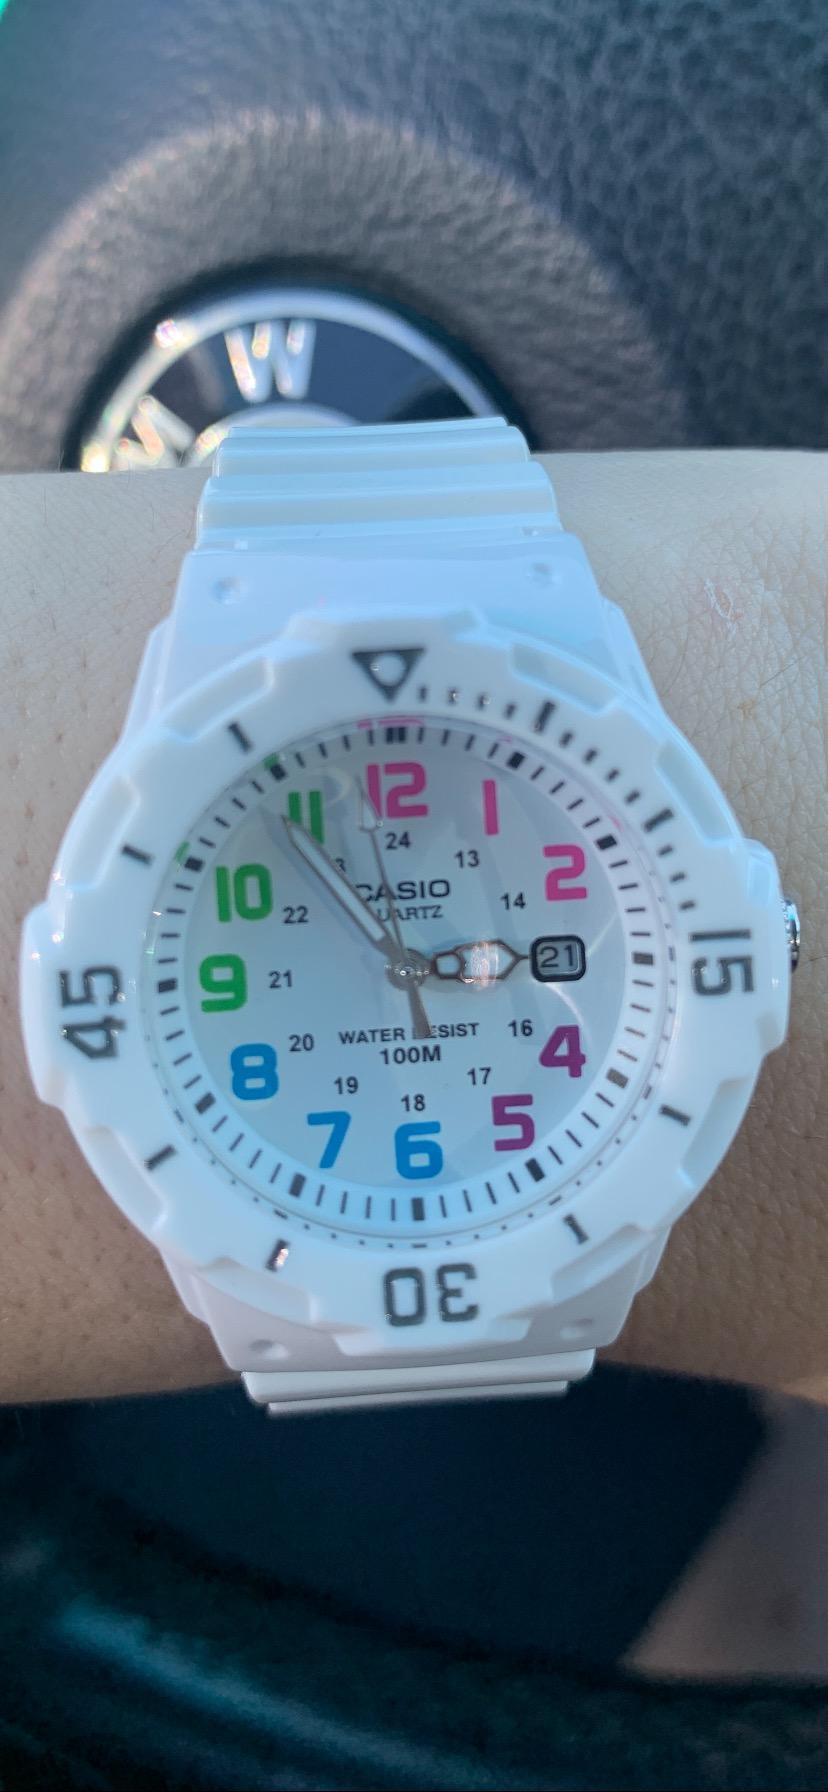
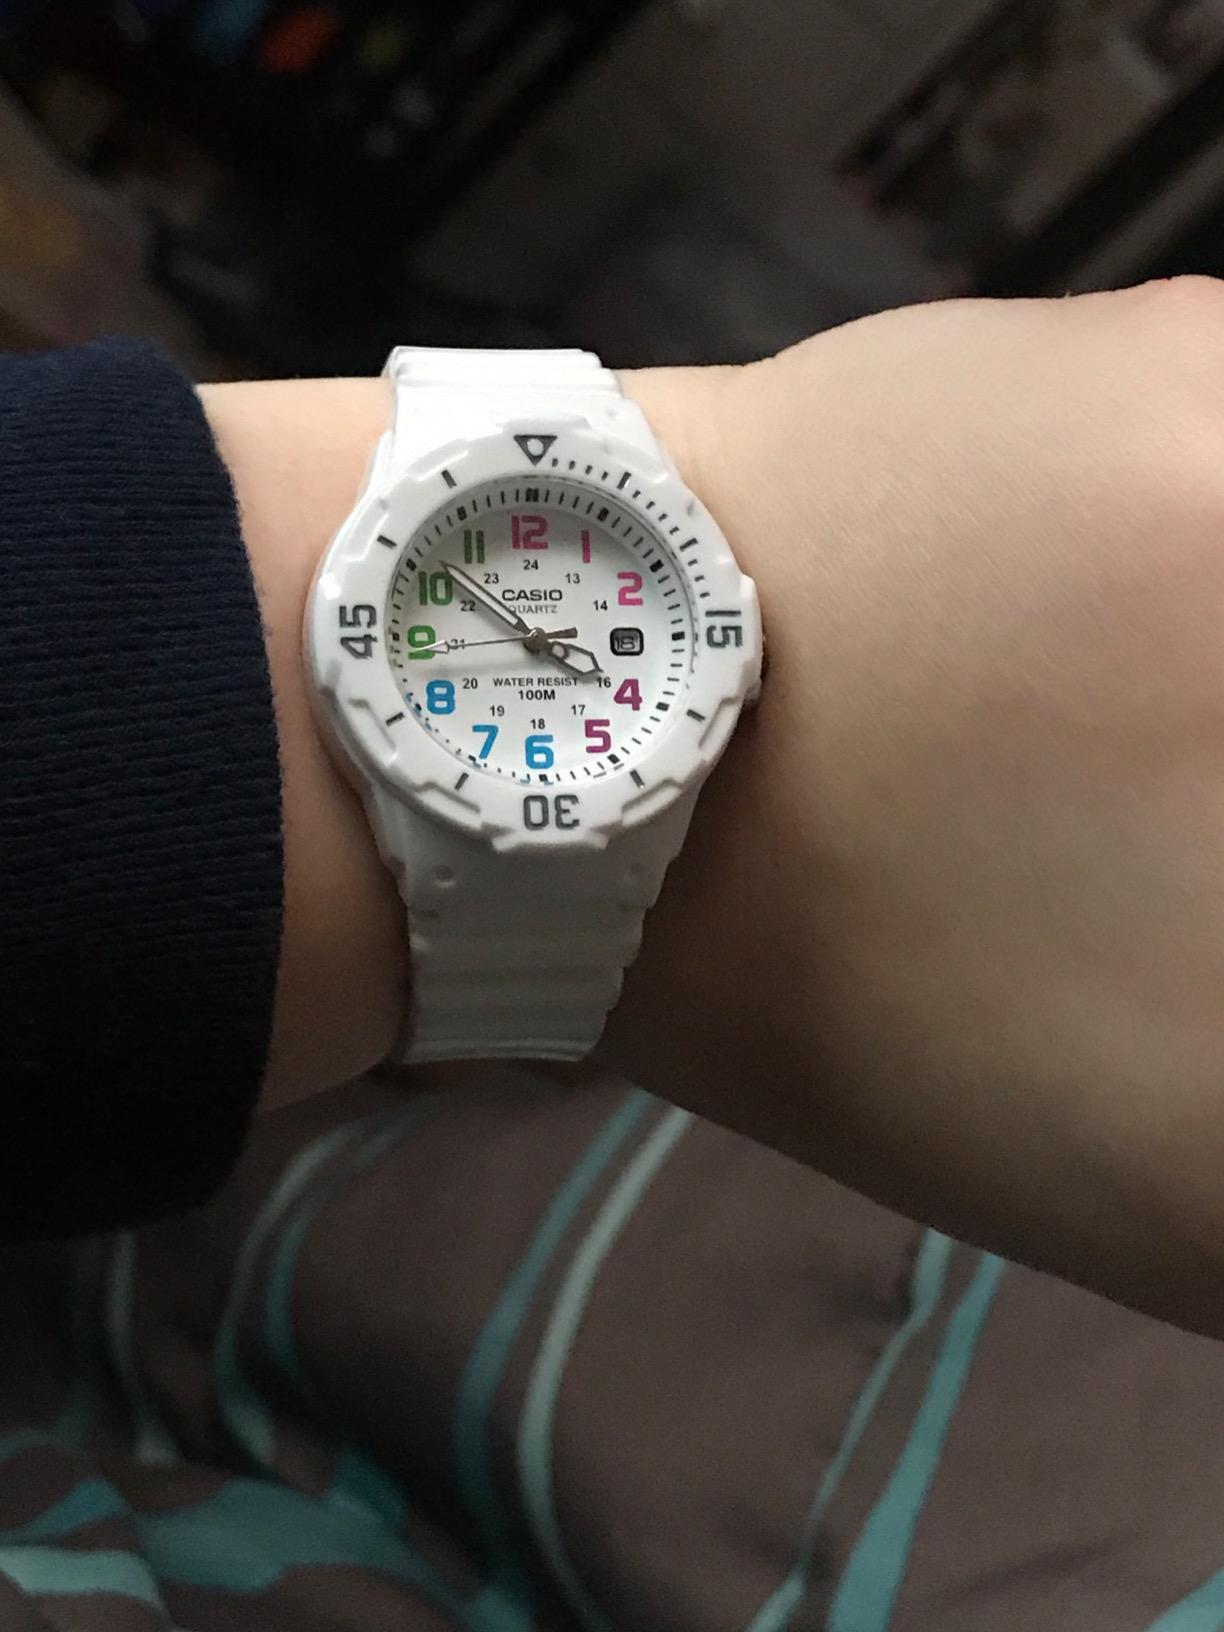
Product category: accessories_watch
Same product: yes